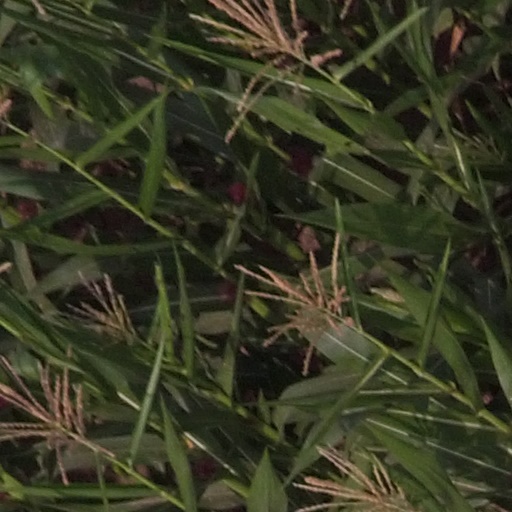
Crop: maize; corn